Alwin Voigt

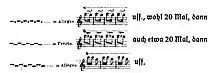
Visual depiction of "Parus ater" calls, 1909

Voigt was born in Commichau (Colditz) and grew up in Bohemia and like his father he trained as a teacher. After studying at the teacher training school in Grimma he became a private tutor to Dresden. In 1877 he moved to Leipzig to work in the Petrischule and later at the 1st Realschule. He then studied natural sciences and wrote a doctoral thesis on mosses in 1892. In 1894 he published ""Exkursionsbuch zum Studium der Vogelstimmen"" proved popular and eight editions were published. In this work he represented bird calls using printed notations that indicated volume, pitch and timing. He also considered timbre as an importance part of the description. Editions were produced posthumously as late as 1950. This stimulated other works such as the book "Die Vogelsprache" (1919) by Cornel Schmitt and Hans Stadler. He also published popular books on German bird life in 1908, on songbirds in 1912, and on waterbirds in 1921.